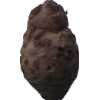
Label: celery